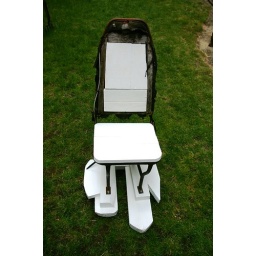
an old car seat found at greenwich docks and reconstructed in white....